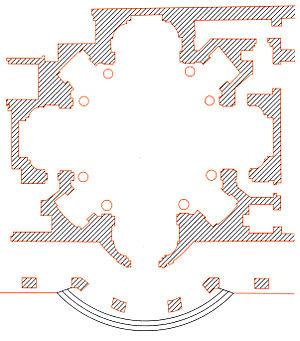
Le baroque napolitain est une forme artistique et architecturale qui se développe au XVIIᵉ siècle et dans la première moitié du XVIIIᵉ siècle à Naples. Il est reconnaissable à ses décorations flamboyantes de marbre et de stuc, caractéristiques des structures du bâtiment. En particulier, le baroque napolitain s'épanouit au milieu du XVIIᵉ siècle avec les œuvres de plusieurs architectes locaux hautement qualifiés et se termine au milieu du siècle suivant, avec l'arrivée des architectes néoclassiques.
L'église Santa Maria Egiziaca a Pizzofalcone est une église baroque de Naples sise sur la colline de Pizzofalcone dans le quartier de San Ferdinando, à l'ouest du cœur historique de la ville. Elle est consacrée à sainte Marie l'Égyptienne et dépend de l'archidiocèse de Naples.